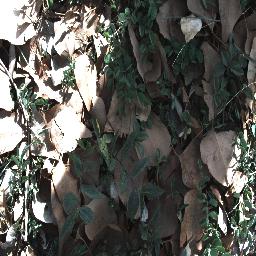
Label: negative